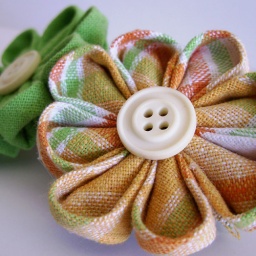
Hair clip with 2 large fabric flowers in yellow and green